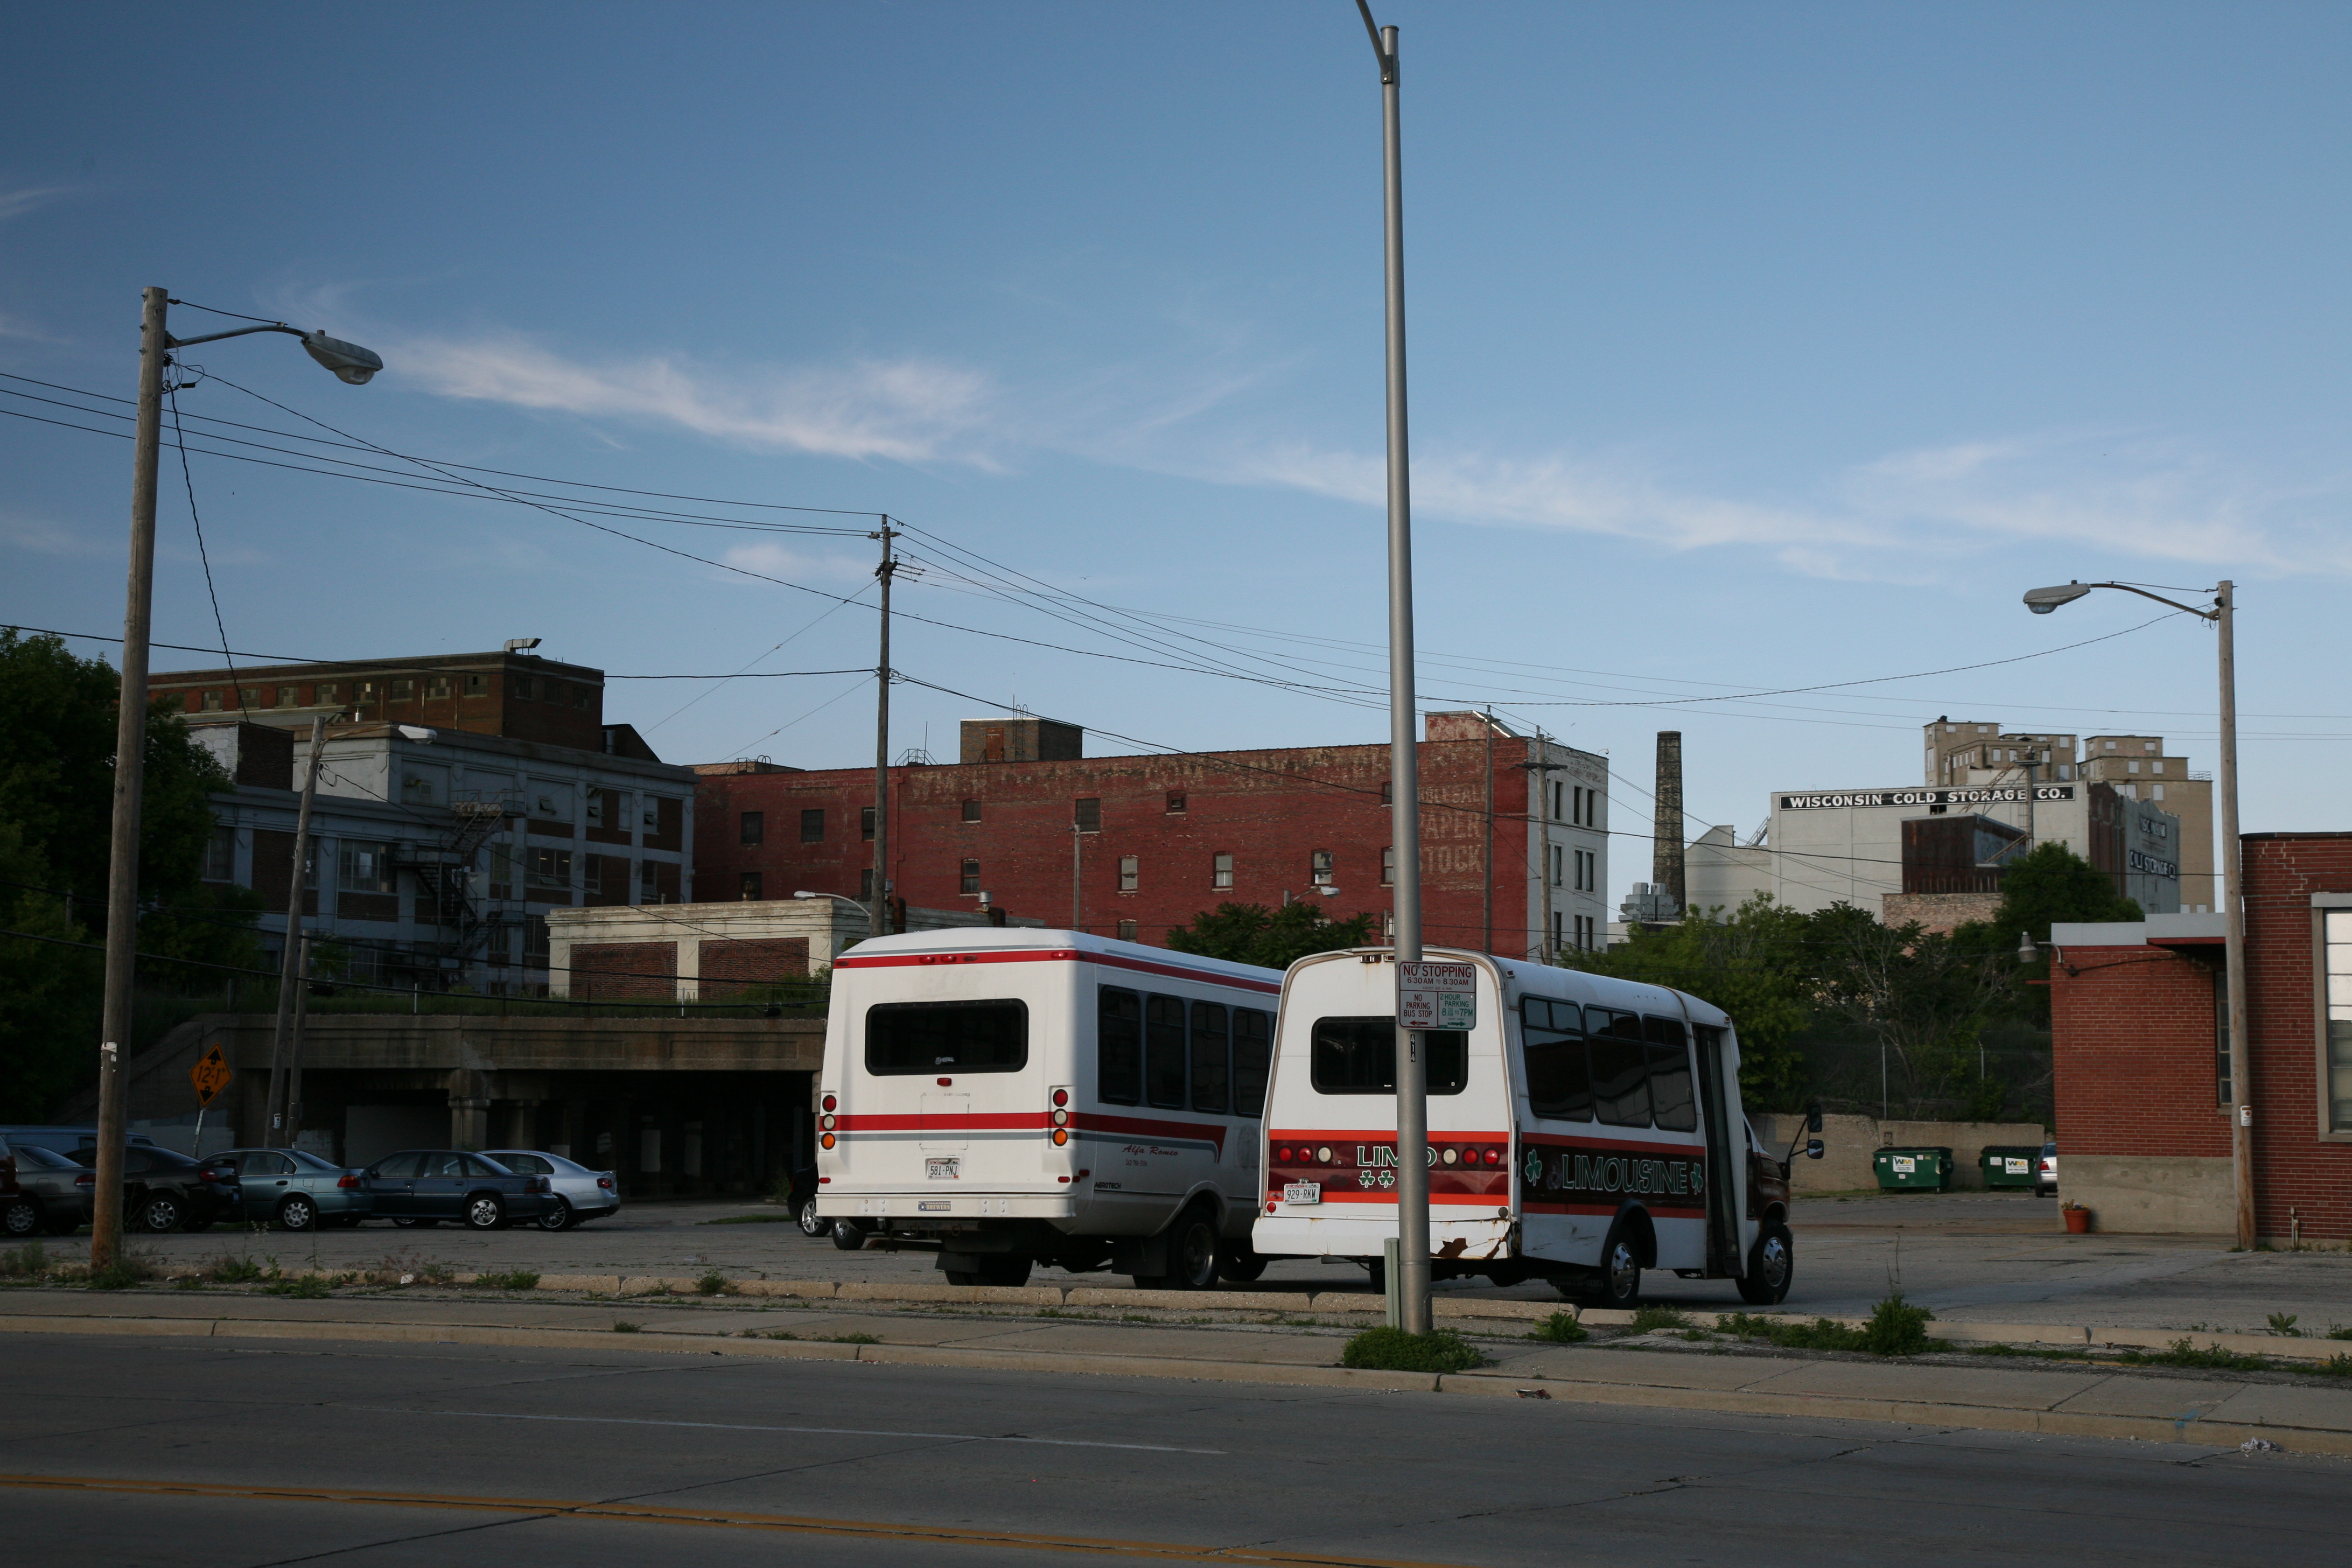
train, tram, transport, vehicle, factory, lane, public transport, bus, hilton, buick, trolleybus, wisconsin, milwaukee, land vehicle, residential area, metropolitan area